Jean Florimond Boudon de Saint-Amans

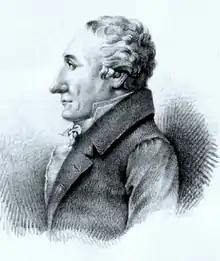

Jean Florimond Boudon de Saint-Amans (24 June 1748, Agen – 28 October 1831, Agen) was a French naturalist and antiquarian. He was the author of works involving agriculture, botany and antiquities.